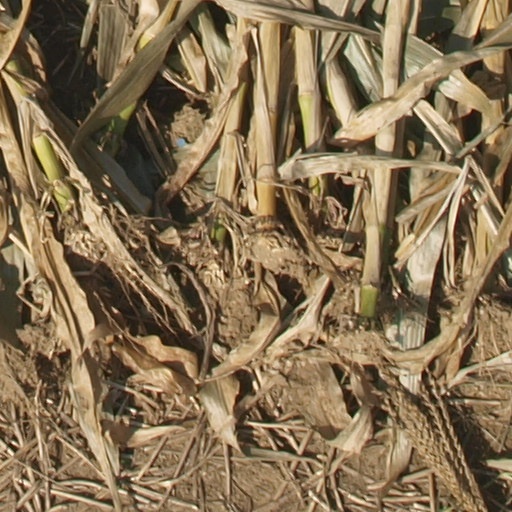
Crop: maize; corn